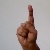
The image shows a hand gesture representing the letter 'D' in Indian Sign Language.